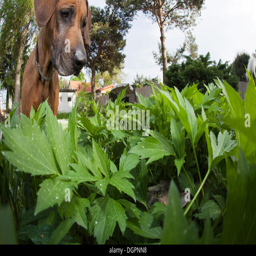
dog observing a cat that has been hiding in the thicket of leaves